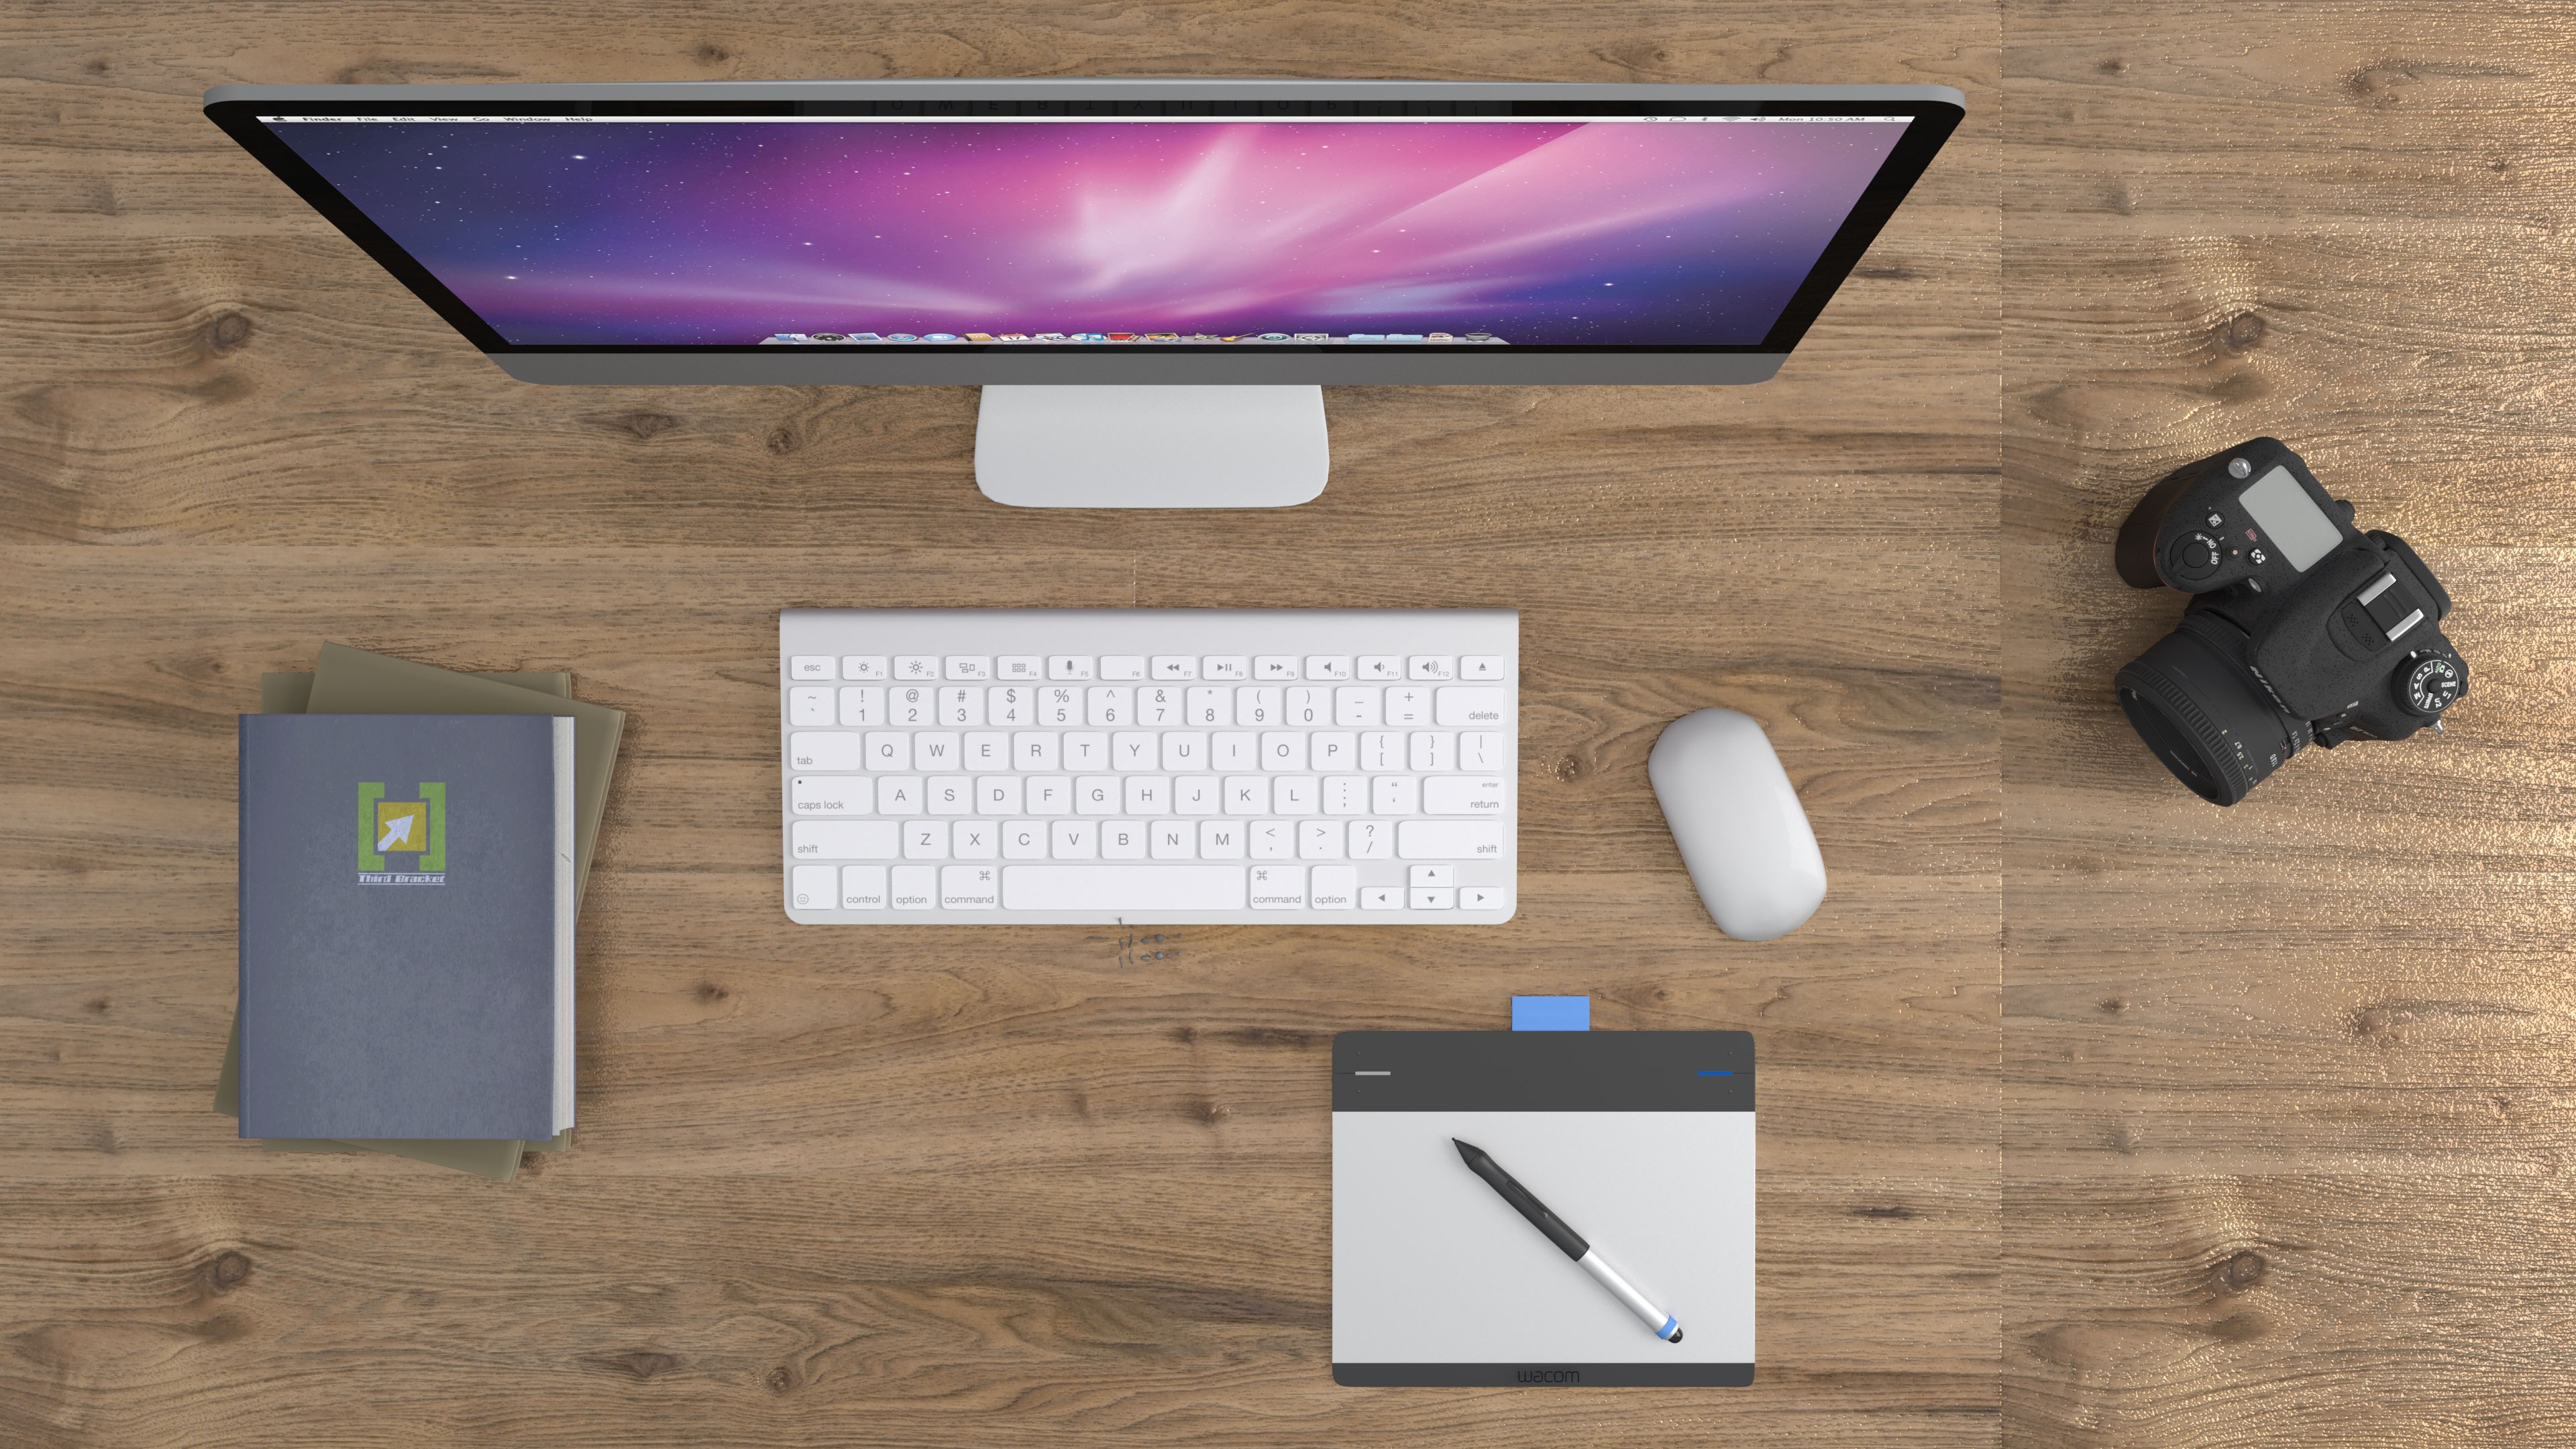
desk, computer, work, table, technology, office, lighting, modern, brand, design, job, office desk, multimedia, screenshot, computer technology, computer desk, display device